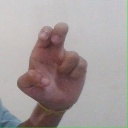
अक्षर: अ